Uranium mining

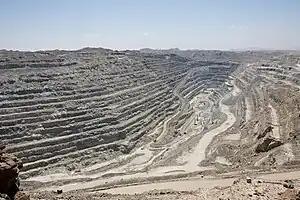
Rössing open pit uranium mine, Namibia

Uranium deposits in sedimentary rocks include those in sandstone (in Canada and the western US),